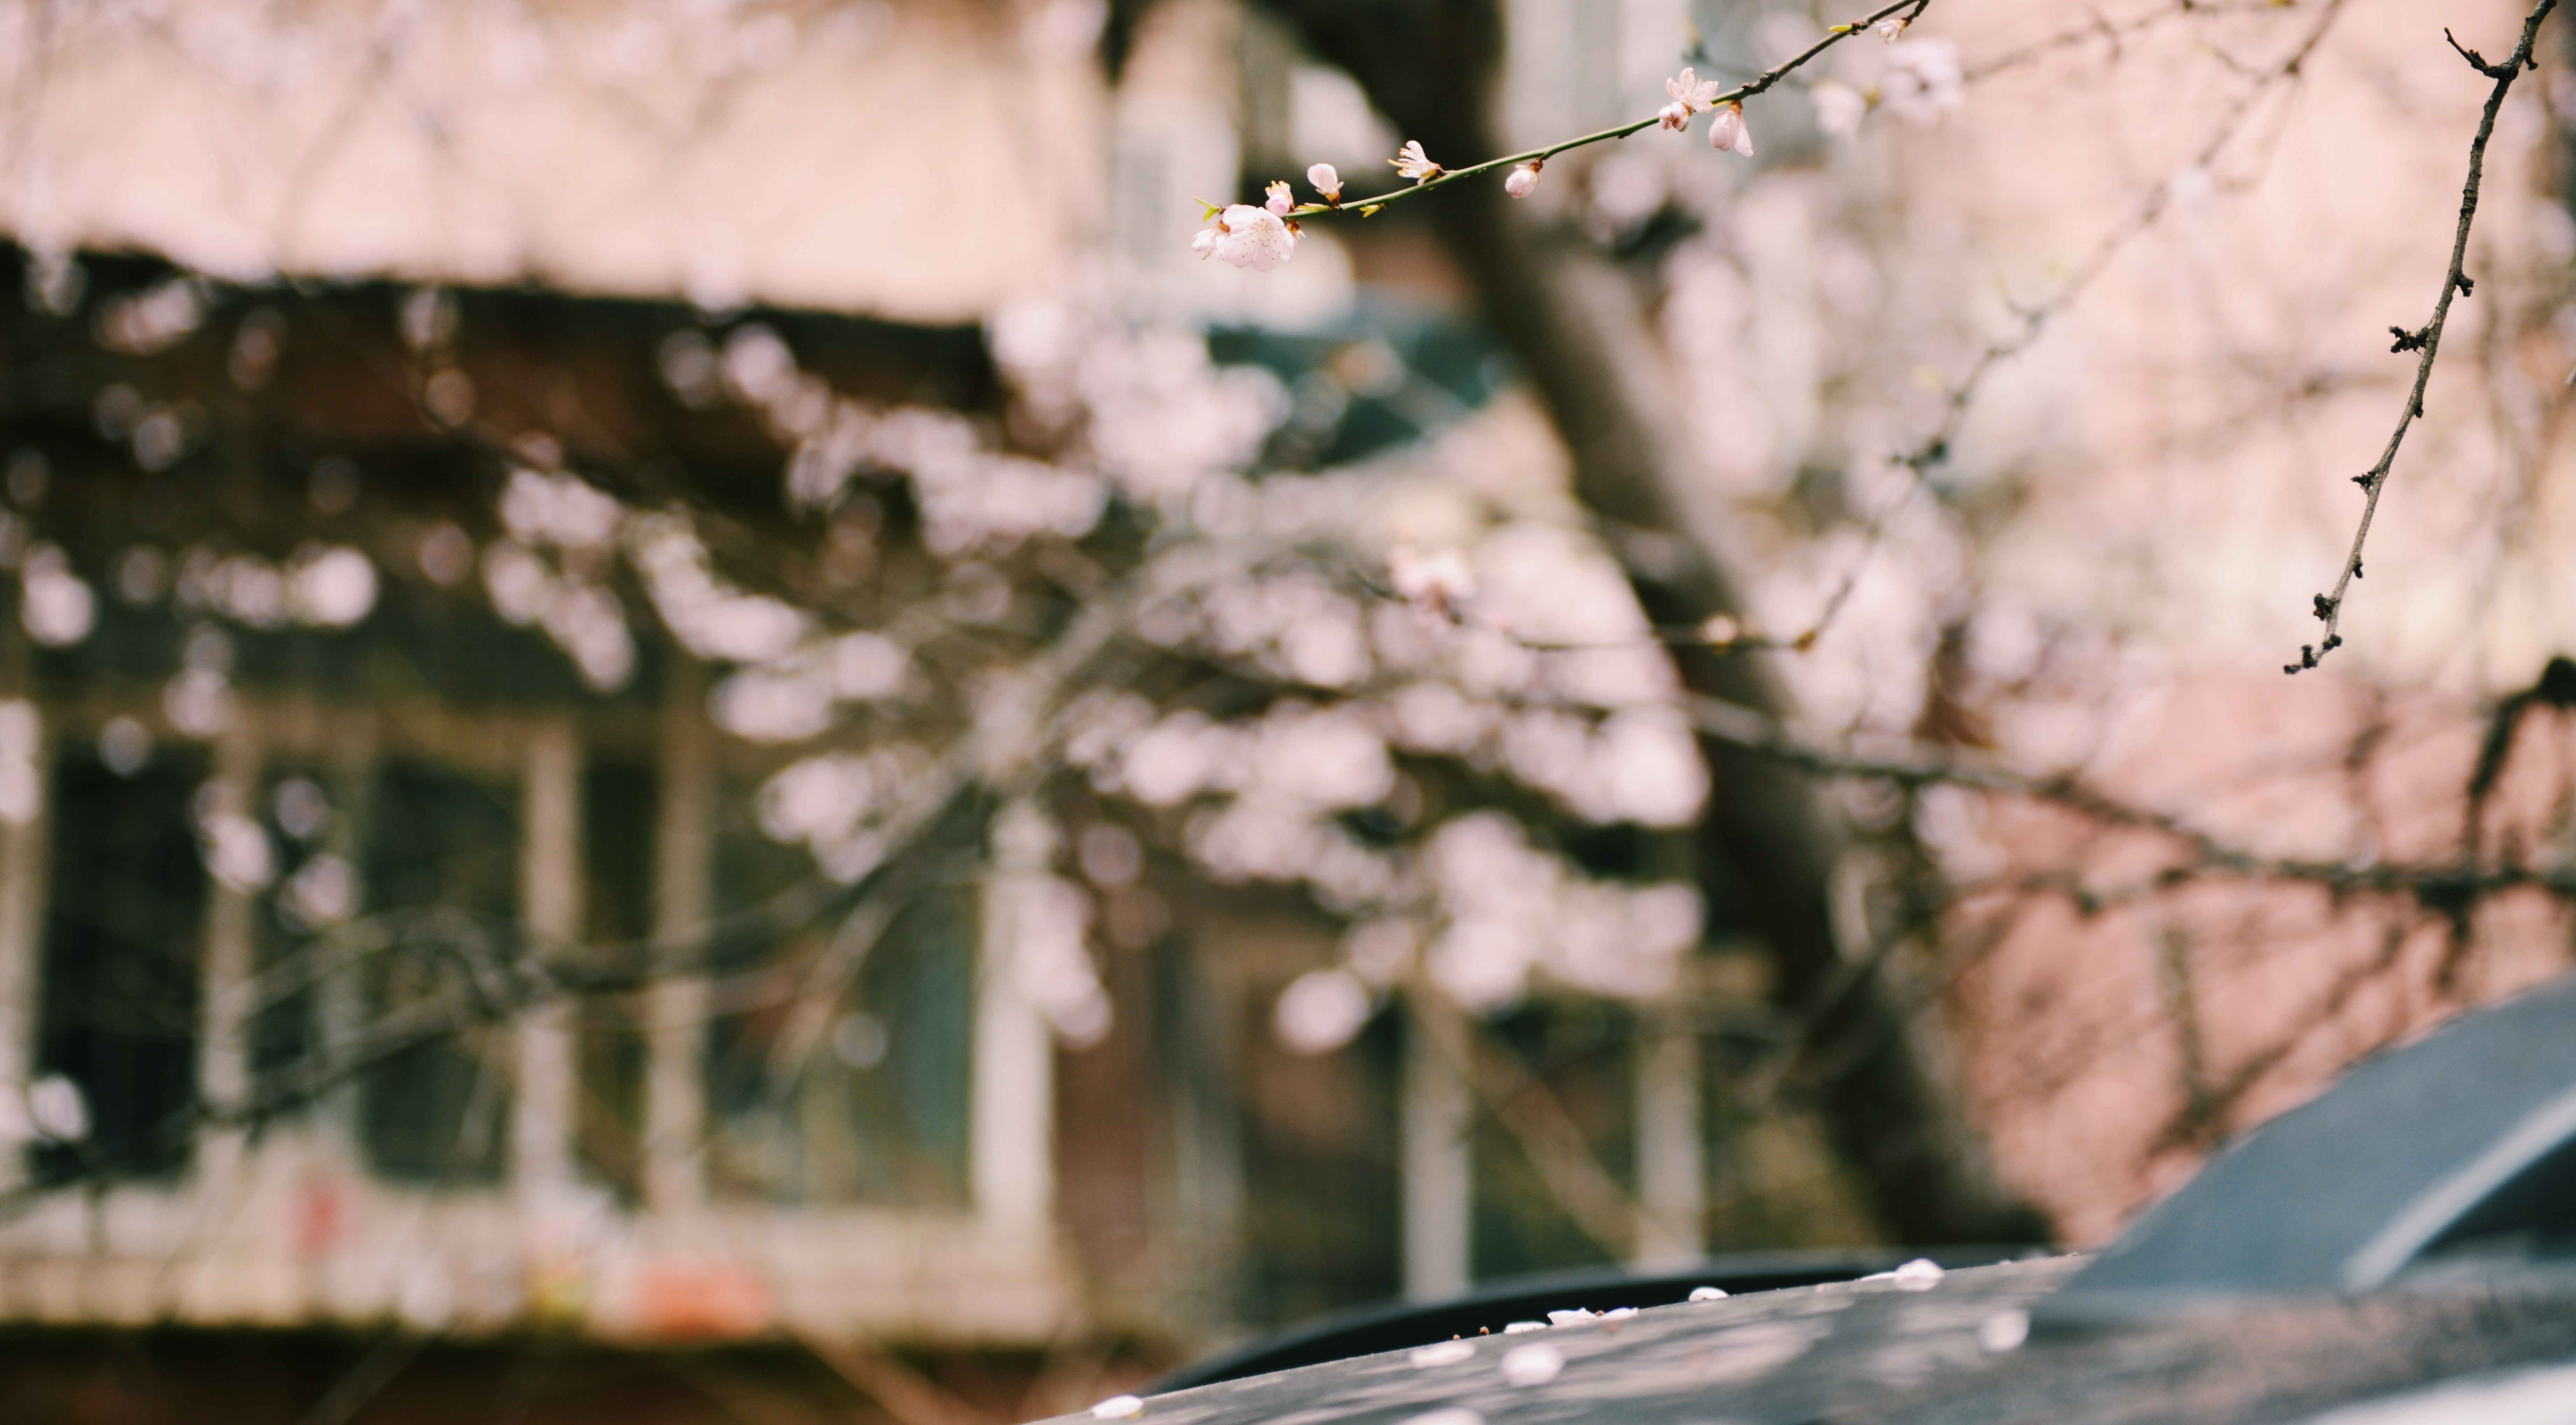
branch, flower, tree, spring, blossom, plant, cherry blossom, twig, woody plant, leaf, windshield, window, automotive window part